Syed Hasan Imam

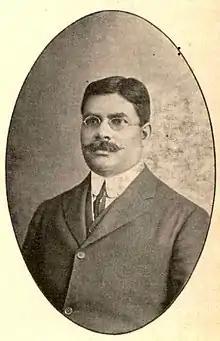

Hasan Imam, son of lmdad Imam, and younger brother of freedom fighter Sir Ali Imam, was born at Neora village, Patna district, Bihar on 31 August 1871. A Shia Muslim by faith, he belonged to a distinguished, educated landed family. After a course of schooling, interrupted frequently by ill-health, he left for England in July 1889 and joined the Middle Temple. While there, he campaigned actively for Dadabhai Naoroji during the General Election of England in 1891. He was called to the Bar in 1892; he returned home the same year and started law practice in the Calcutta High Court. Hasan Imam became a Judge of the Calcutta High Court in 1912.